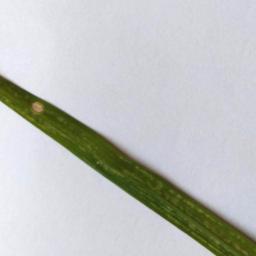
Label: Rice___Leaf_Blast